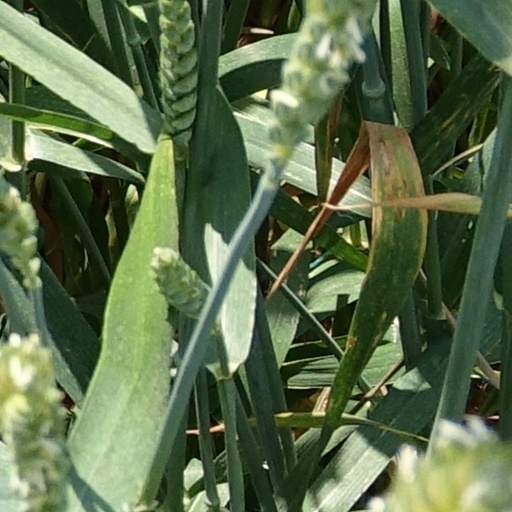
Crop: wheat